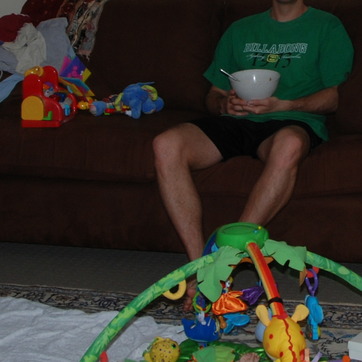
Material: skin